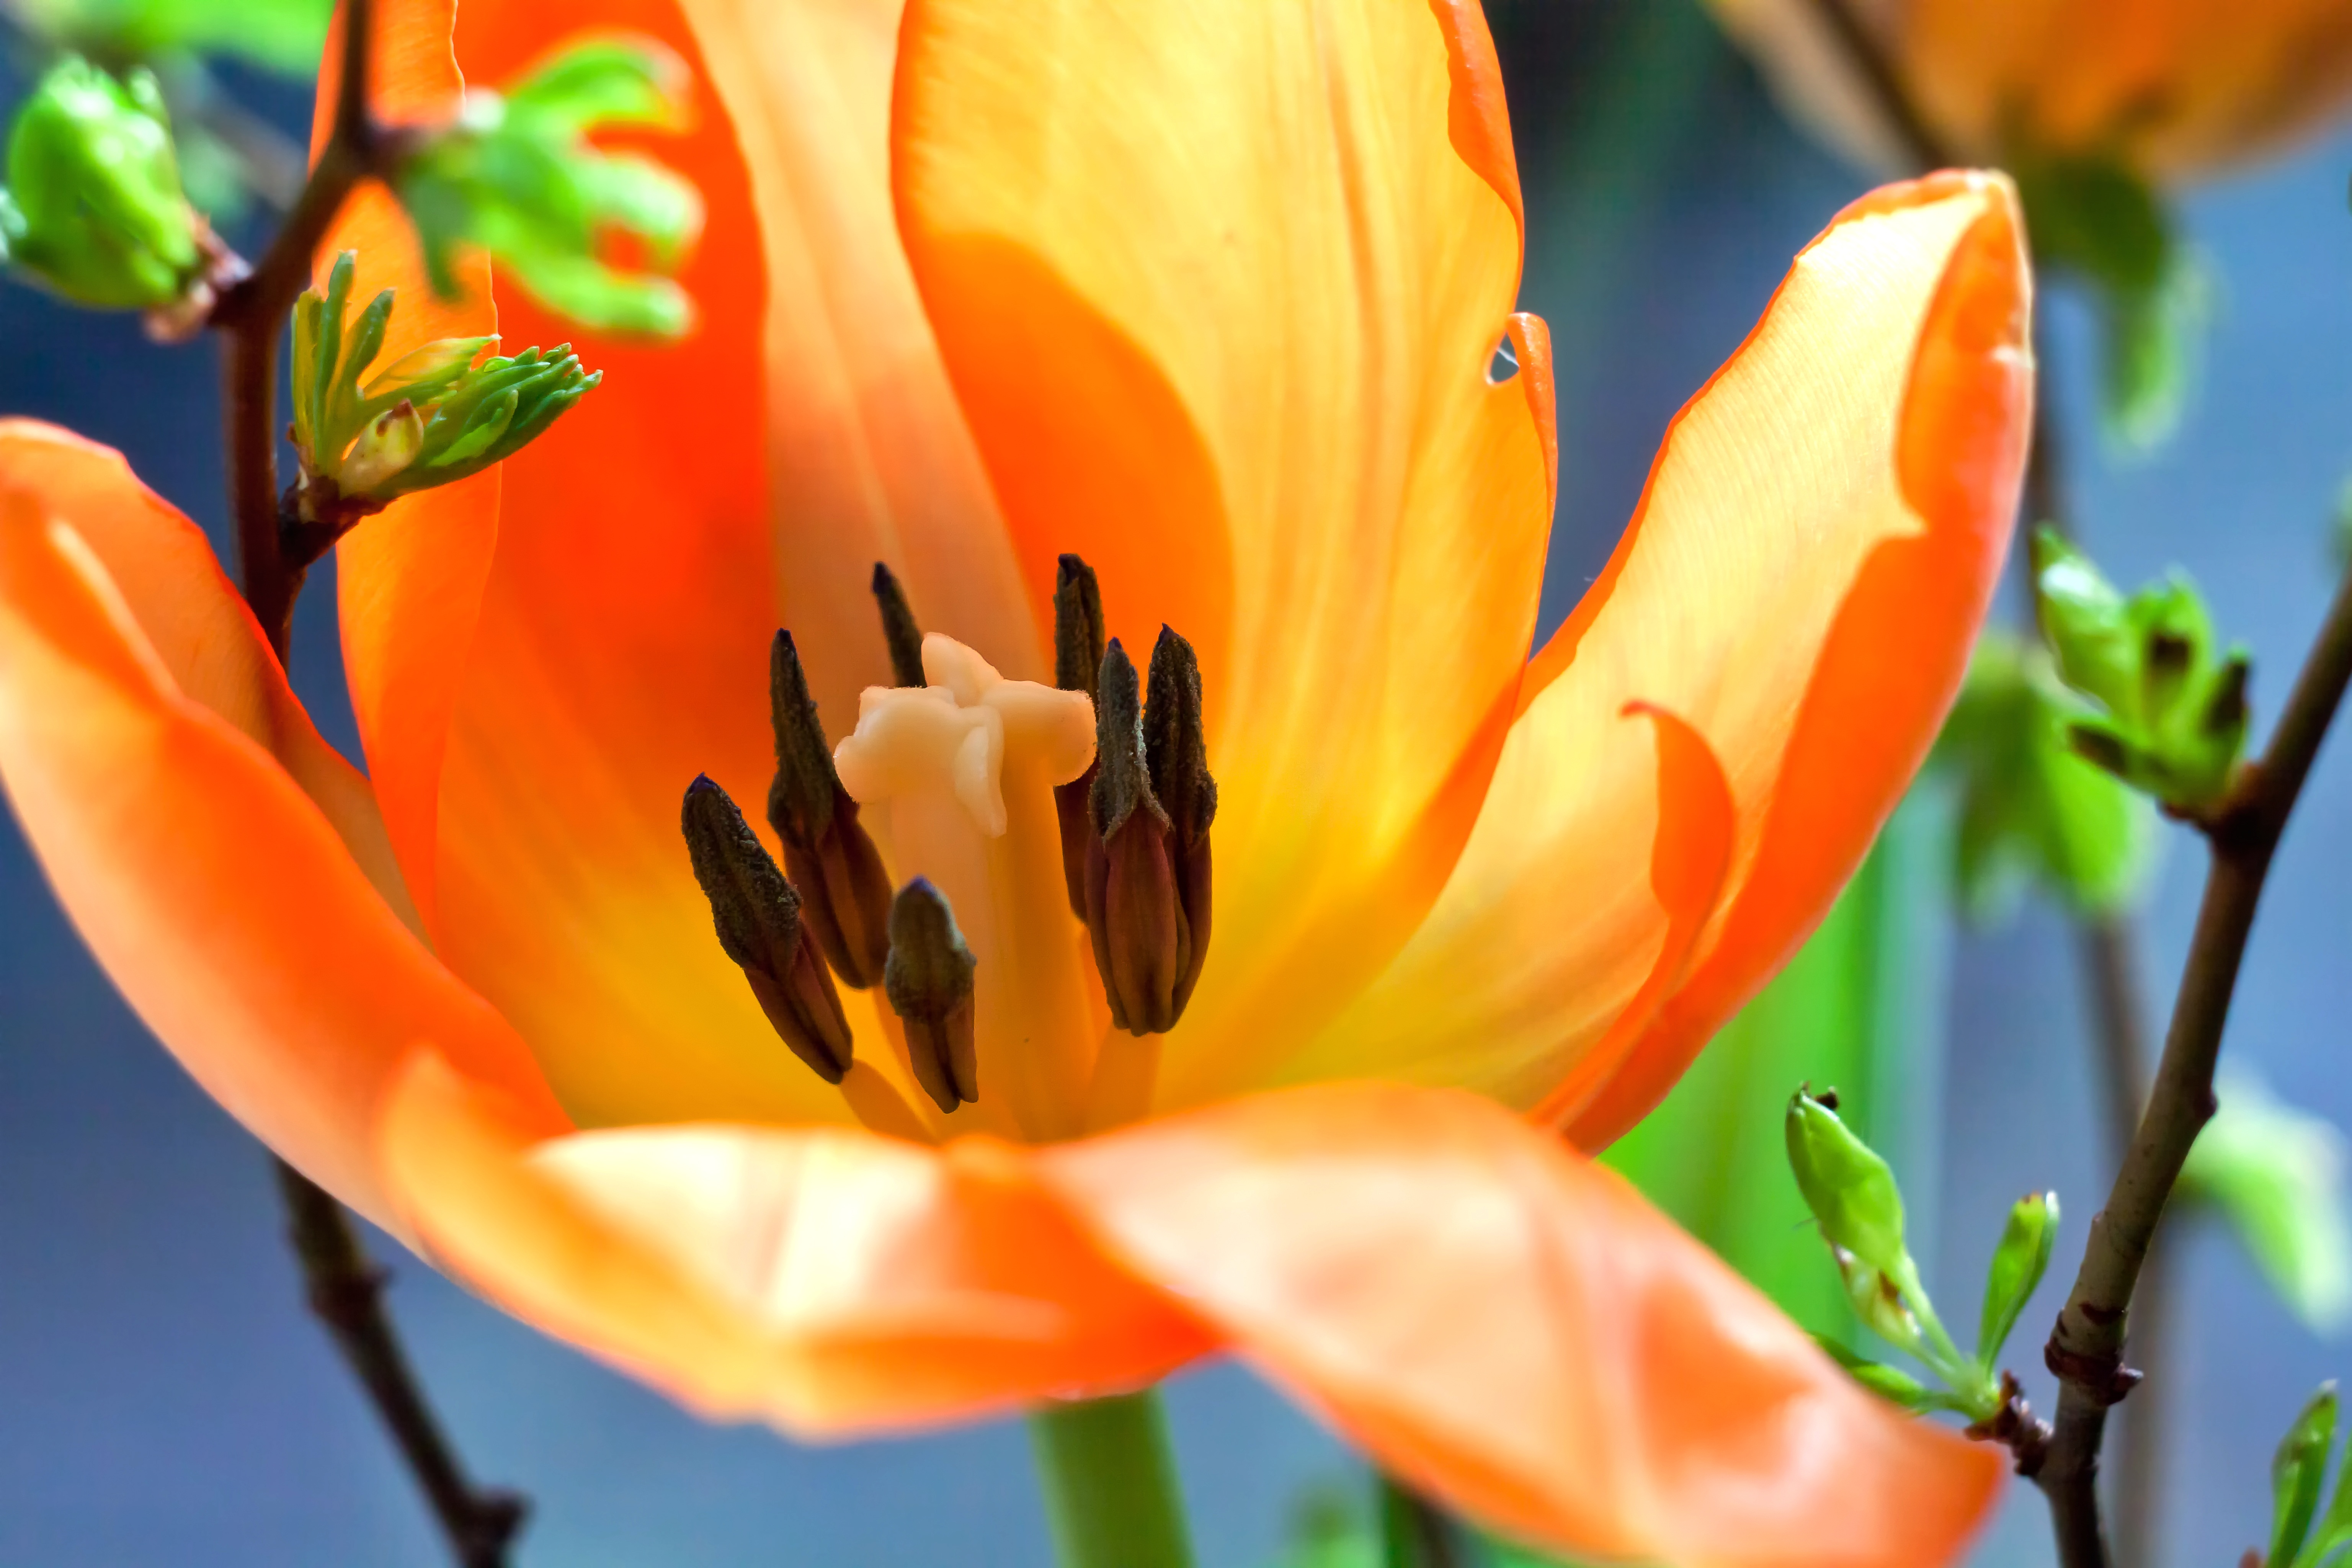
nature, blossom, plant, flower, petal, bloom, tulip, orange, spring, green, macro, botany, colorful, yellow, close, flora, wildflower, close up, holland, pistil, lily, pastellfarben, macro photography, blossomed, flowering plant, schnittblume, flower bracts, plant stem, land plant